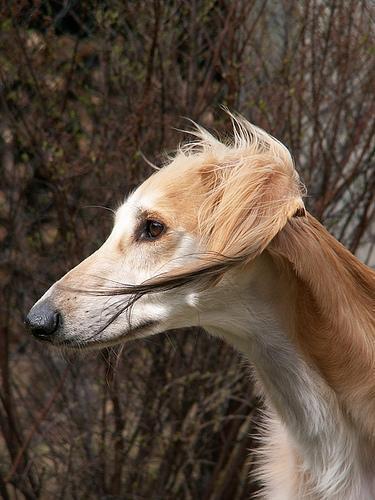
Saluki